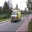
Label: ambulance